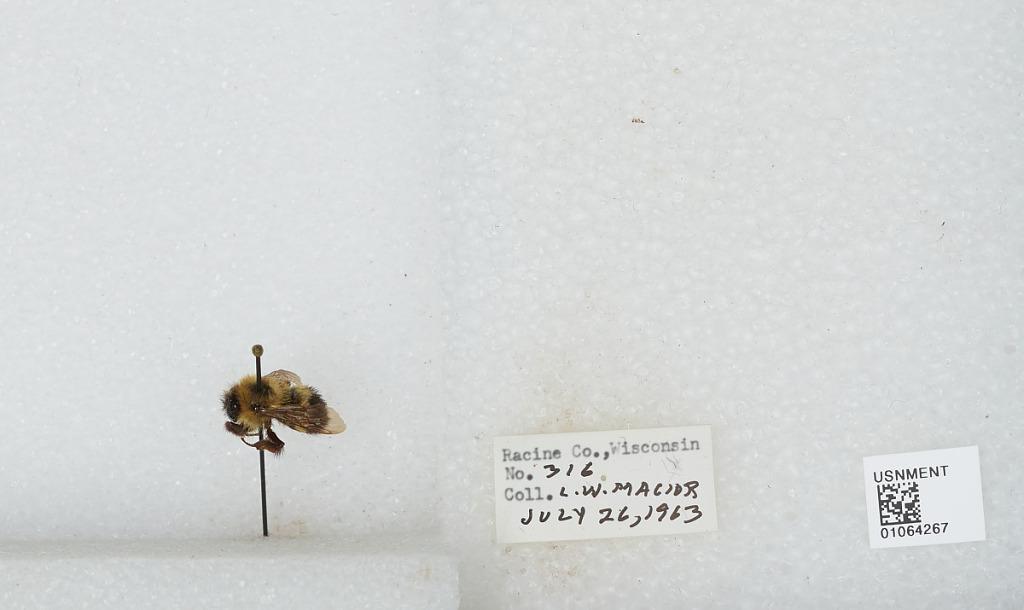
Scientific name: Bombus (Bombus) affinis Cresson
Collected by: L. Macior
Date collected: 1963-7-26
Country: United States
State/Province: Wisconsin
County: Racine
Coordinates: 42.78, -87.76